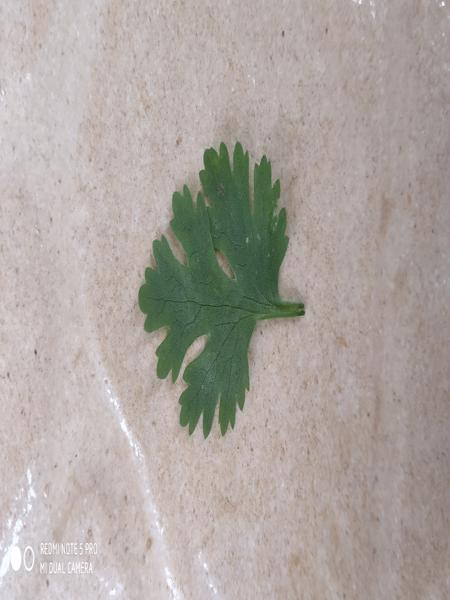
Plant: Coriender